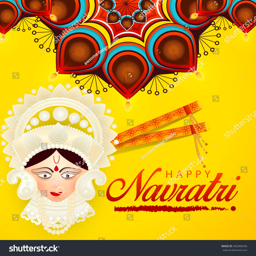
vector illustration or flyer of idol in a traditional background for celebration .